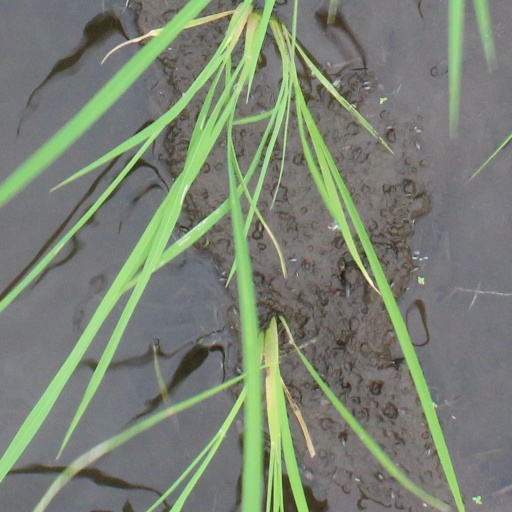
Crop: rice